Garcí Bravo de Medrano

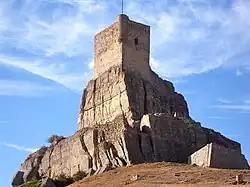
Castle of Atienza

His maternal grandfather Garcí Bravo de Lagunas made a military testament in the royal style, which was later legally recorded on 31 May 1570, by Juan Sánchez Canales, a notary in Toledo. Through this disposition, he established a trust for a third and a fifth of his assets and the perpetual "alcaidía" (wardenship) of Atienza in Garci Bravo de Medrano, his grandson, the second son of his daughter Magdalena and Diego López de Medrano y Vergara. This marked the origin of the Bravo estate in Atienza.